Camelia (actress)

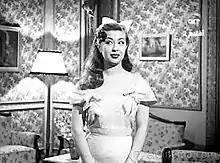
Camelia in the 1940s

Camelia was killed in the crash of TWA Flight 903 in 1950 when she was 20 years old. The accident added to the fame and mystery surrounding her image. Her wild lifestyle and tragic death are often compared to that of Marilyn Monroe. Conspiracy theories and speculation about espionage, especially in the context of Israel were also widespread in Egypt, but nothing has ever been proven. Despite a short career, she gained a place in the memory of Egyptian and Arab audiences and left a mark in the films that are still shown all over the Arab world. Famed Egyptian director Atef Salem dedicated his film, "Hafeya A'la Gesr El Zahab" (Barefoot on a Golden Bridge) to her.